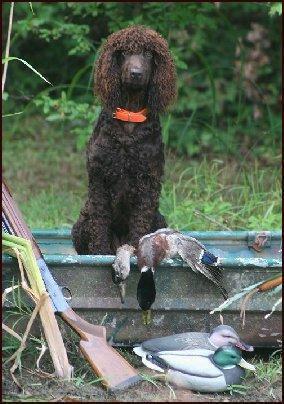
Irish_water_spaniel